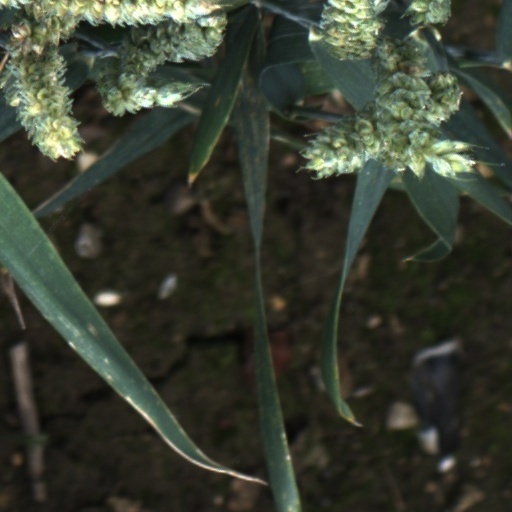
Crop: wheat